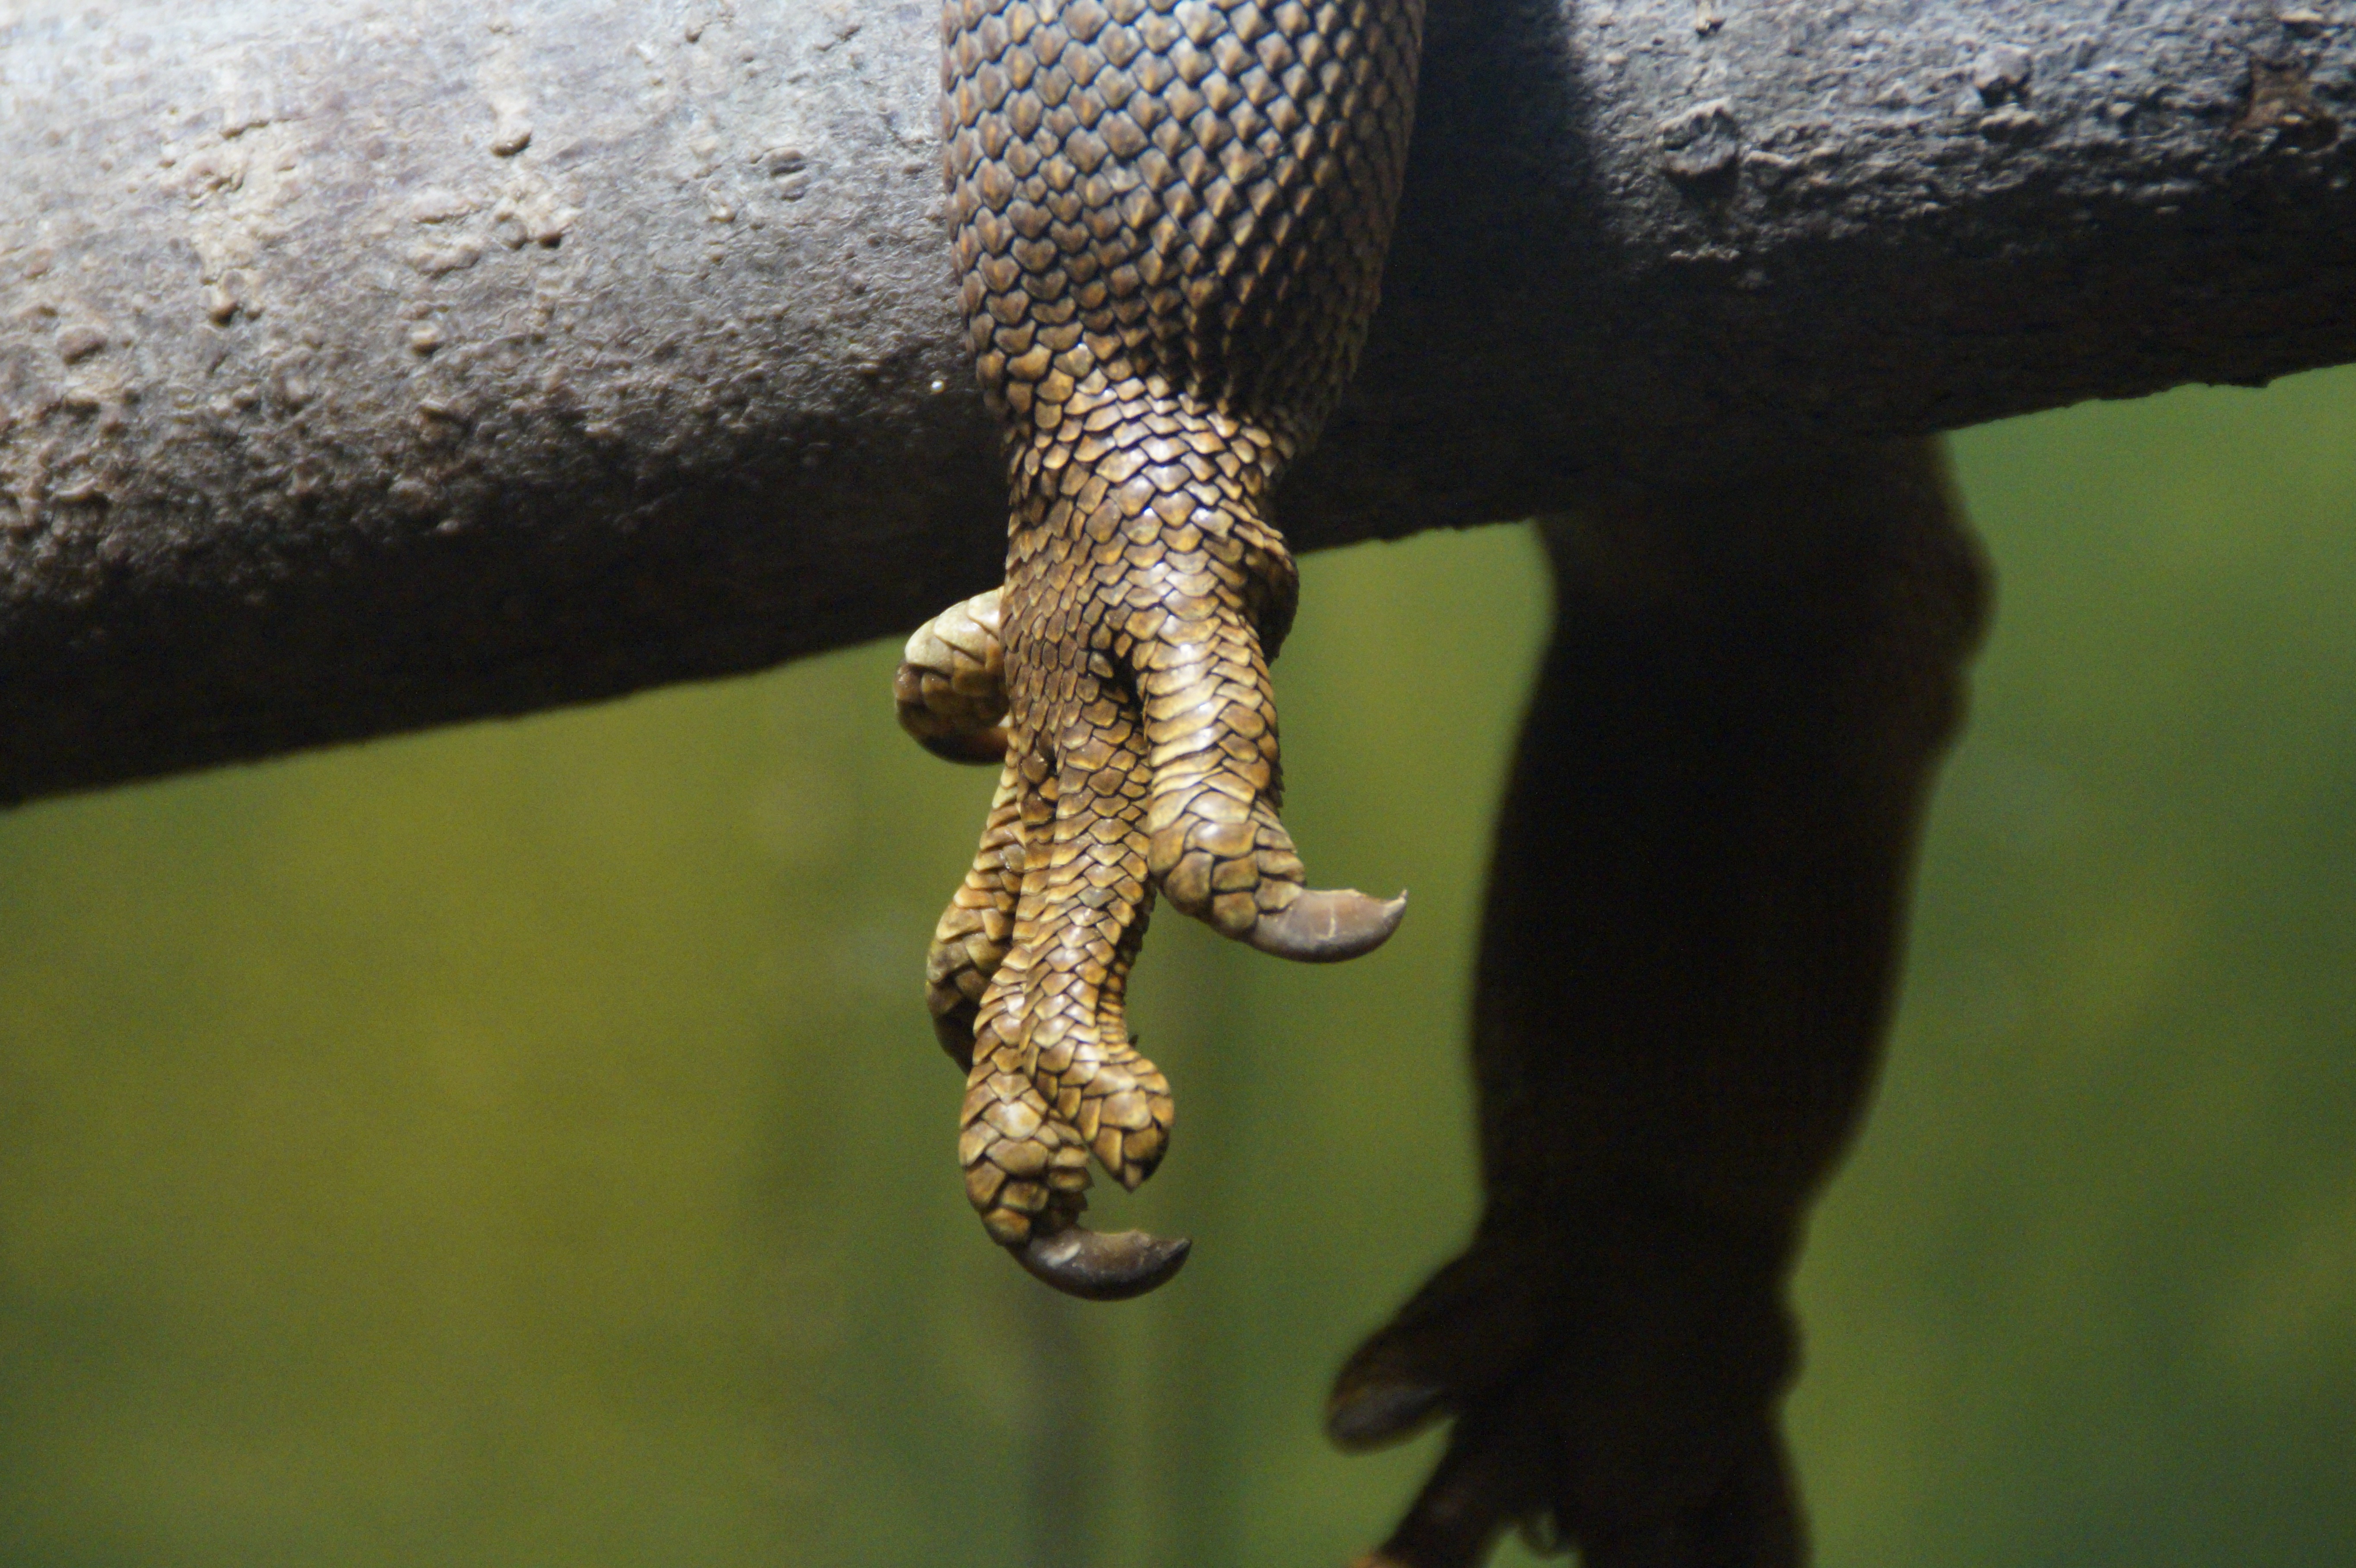
wildlife, reptile, amphibian, iguana, fauna, lizard, claw, gecko, dragon, organism, scaled reptile, terrestrial animal